Angela Lansbury

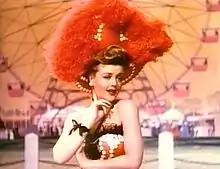
A young white woman, her arms exposed, wearing a large red feathered headdress. A fairground ride can be seen in the background.

Following the success of "Gaslight" and "The Picture of Dorian Gray", MGM cast Lansbury in 11 further films until her contract with the company ended in 1952. Keeping her among their B-list stars, MGM used her less than their similar-aged actresses; Lansbury biographers Rob Edelman and Audrey E. Kupferberg believed that the majority of these films were "mediocre", doing little to further her career. This view was echoed by Cukor, who believed Lansbury had been "consistently miscast" by MGM. She was repeatedly made to portray older women, often villainous, and as a result she became increasingly dissatisfied with working for MGM, commenting that "I kept wanting to play the Jean Arthur roles, and Mr Mayer kept casting me as a series of venal bitches." The company was suffering from the post-1948 slump in cinema sales, as a result slashing film budgets and cutting their number of staff.